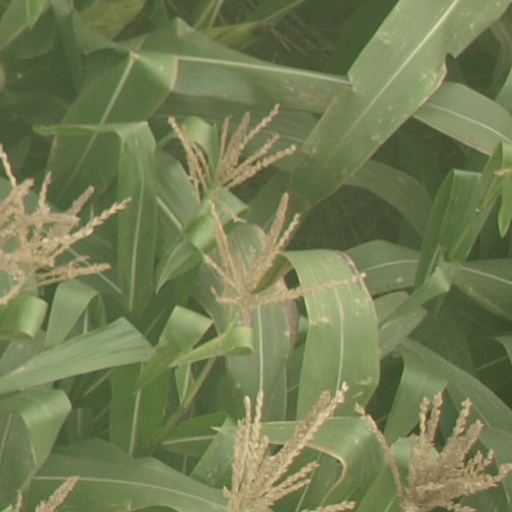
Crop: maize; corn